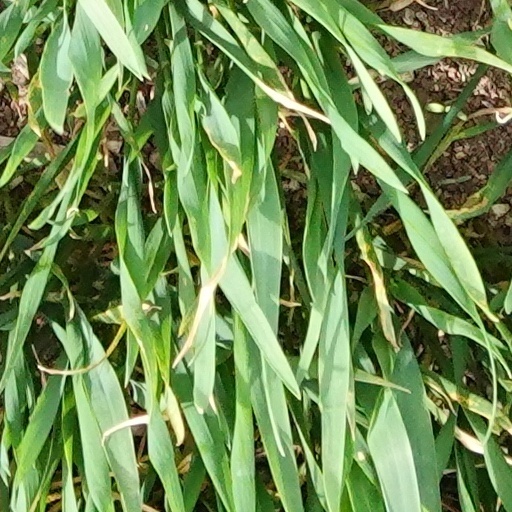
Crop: wheat